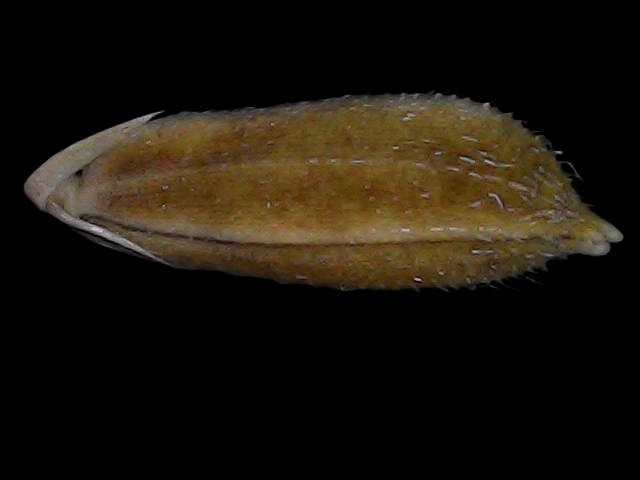
Rice variety: Bd56